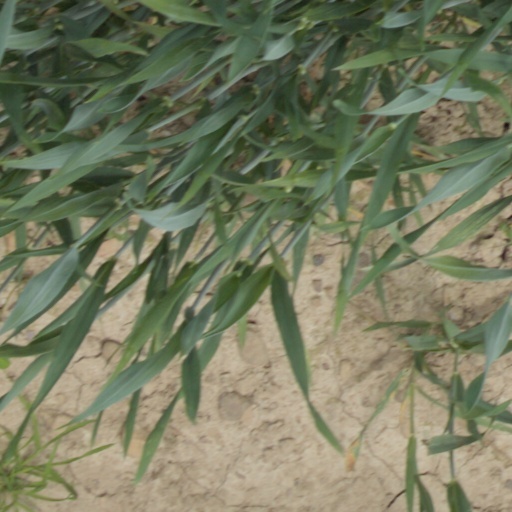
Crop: wheat